Rictor

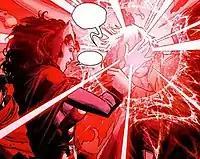
Scarlet Witch restores Rictor's powers

In the pages of "X-Factor" vol. 3, after finding out a dupe of Madrox's has been living in New England as a priest, Rictor and Strong Guy take a road trip to visit him, hoping to find out where Madrox had disappeared to. While traveling, Rictor brushes off Guido's questions of his mental state, but acknowledges his reaction to Madrox's absorption of his baby may not have been the greatest. The two question Father Maddox on Jamie's disappearance, but in the middle of this, a masked man crashes through the window, swords pointed toward Rictor. Guido manages to grab the attacker and pull off his mask before being thrown out the window, revealing the masked man to be a possessed Shatterstar. After a brief fight, Shatterstar is broken out of his trance-like state. Upon recognizing Rictor, the two grab one another and finally share a kiss.